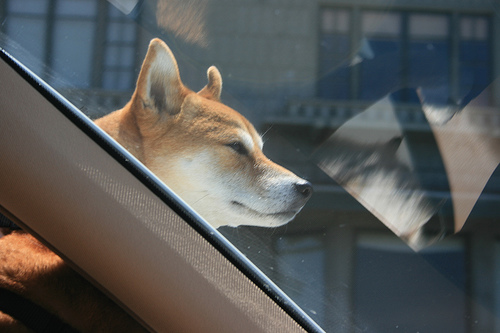
Animal: dog
Breed: shiba_inu